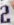
Number: 2